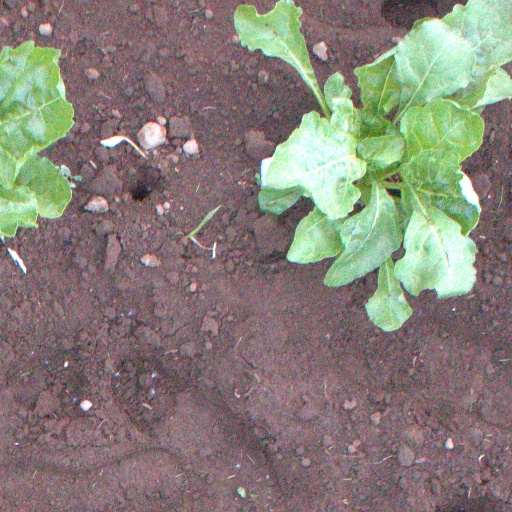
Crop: sugar beet